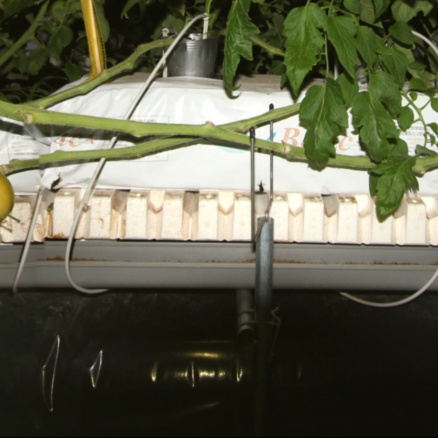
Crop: tomato